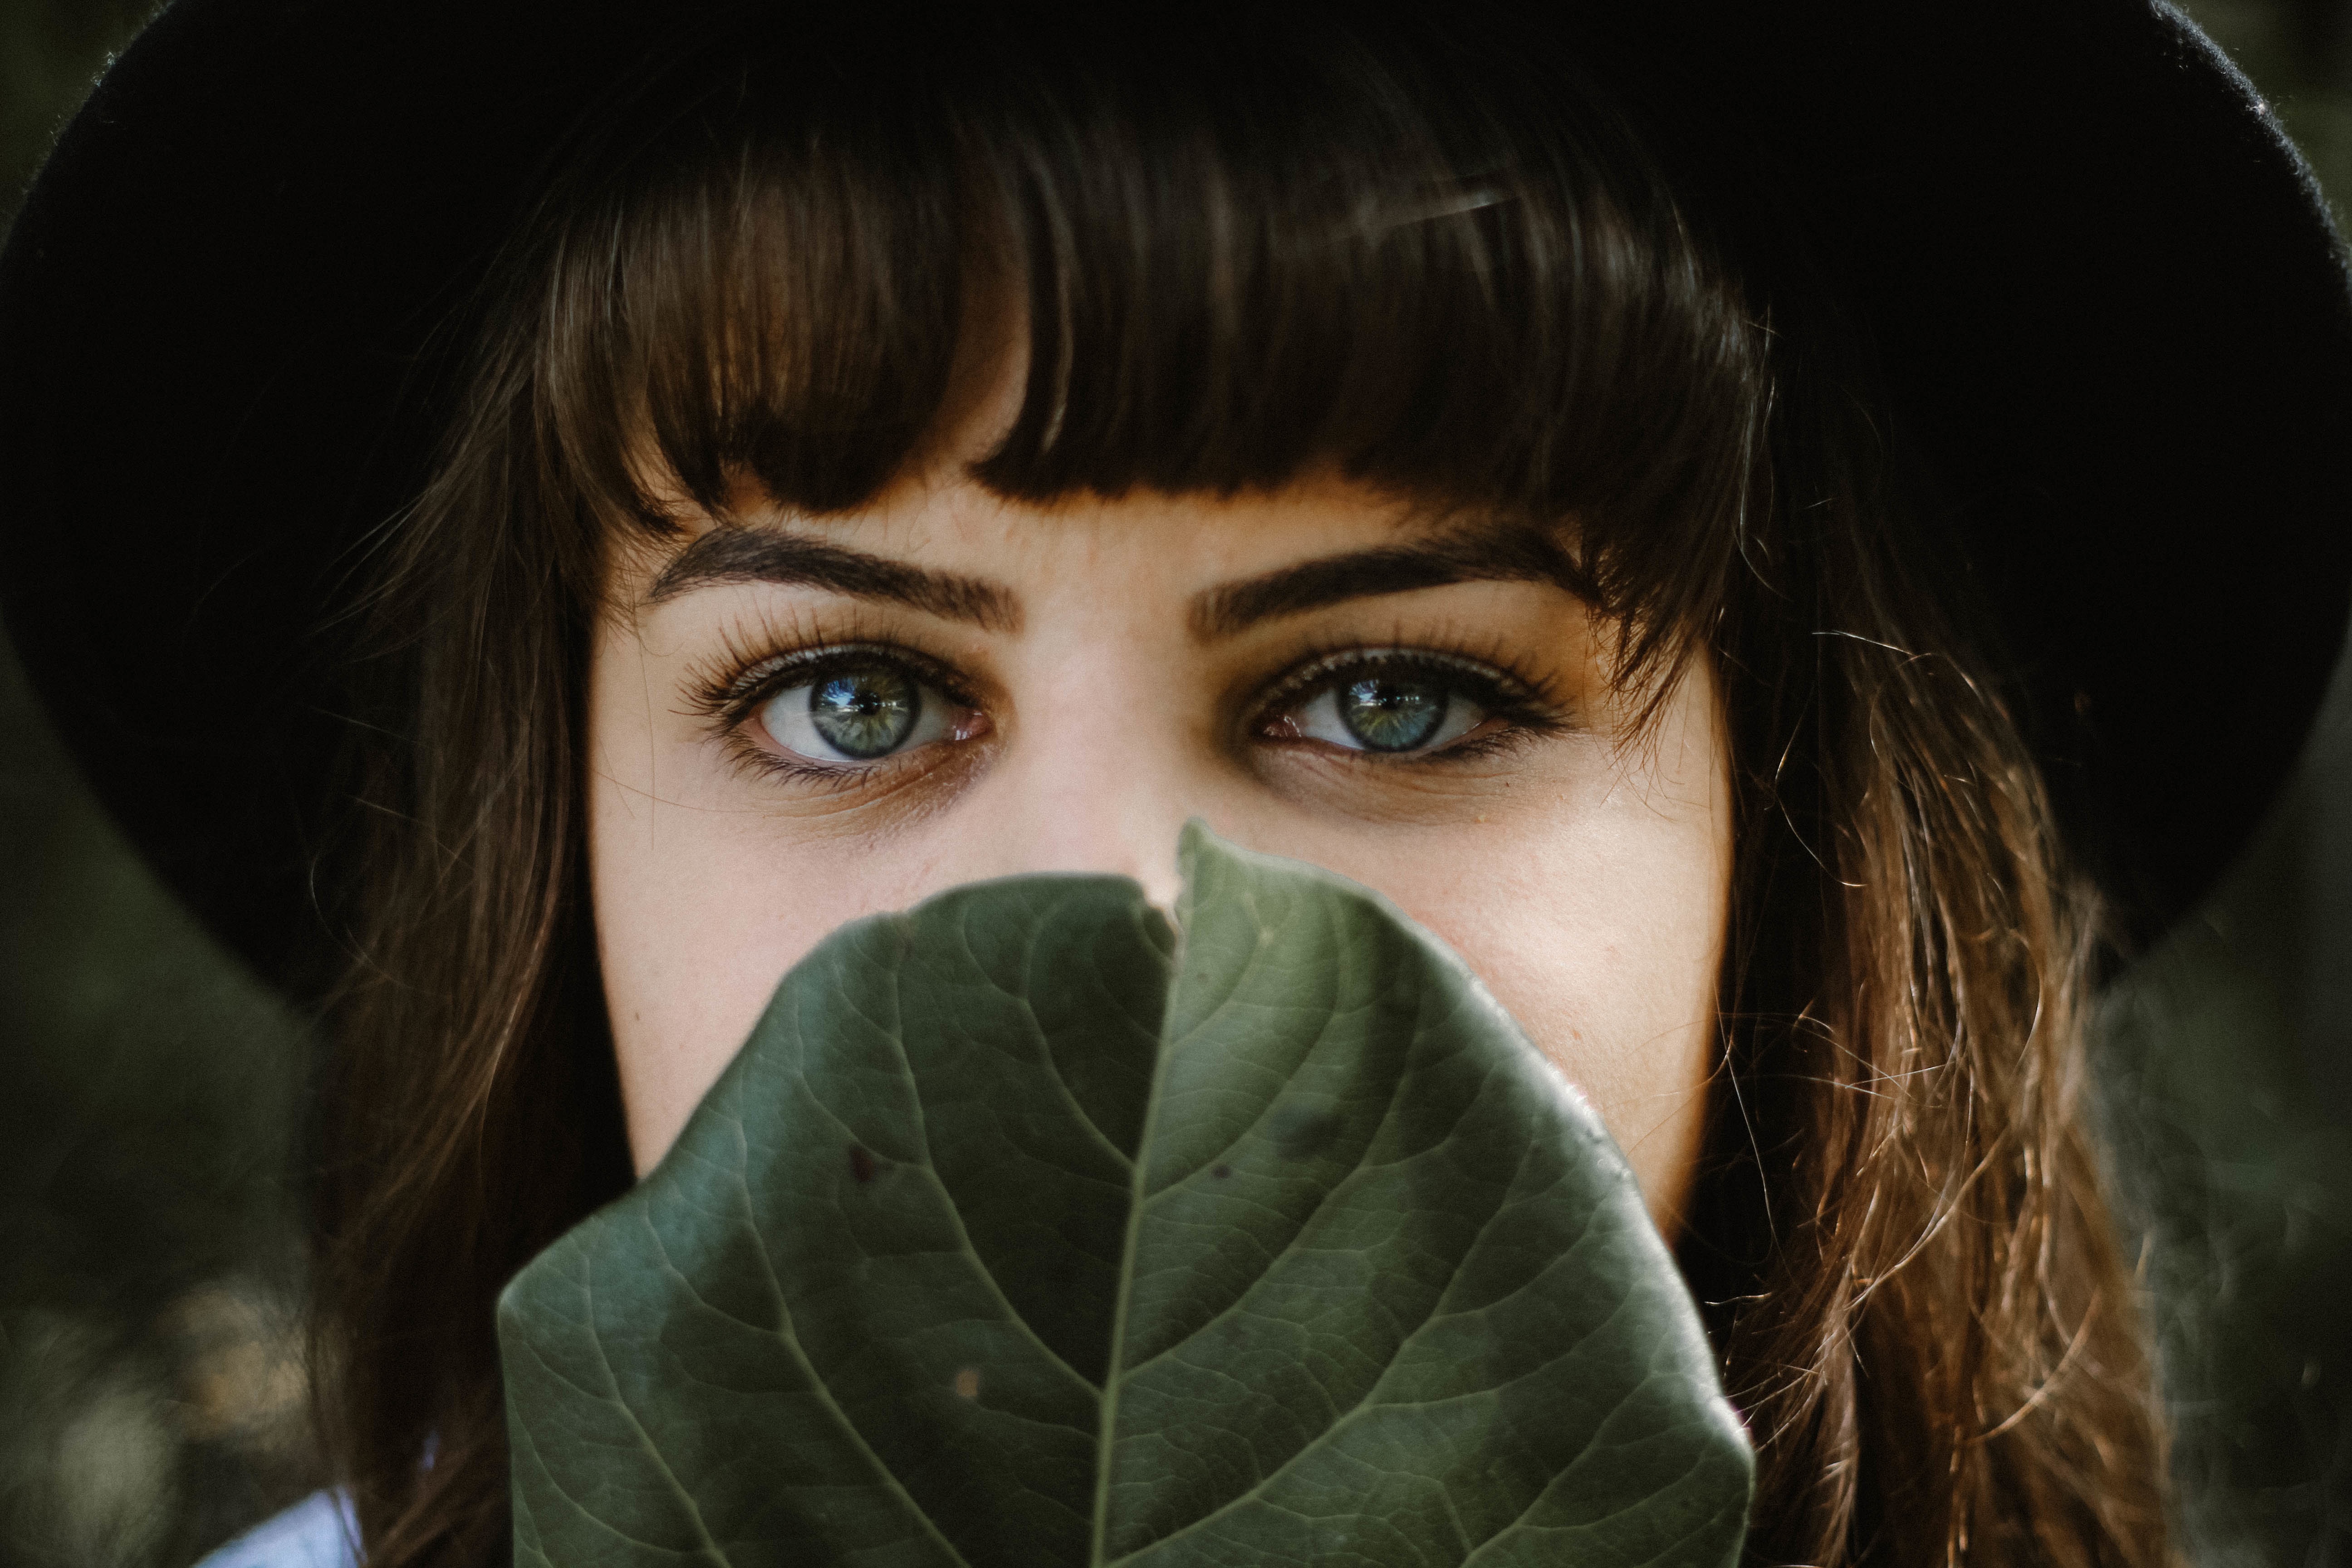
person, girl, woman, hair, photography, leaf, female, portrait, model, green, color, darkness, lady, facial expression, hairstyle, smile, mouth, close up, human body, face, nose, eye, glasses, head, skin, beauty, organ, emotion, photo shoot, brown hair, portrait photography